Transport in Israel

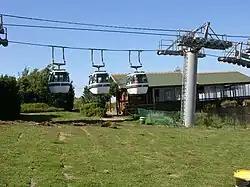
Israel's longest cable car – the Manara Cliffs cable car

Many ships owned and operated by Israeli companies operate under foreign registries. Israel's Zim Integrated Shipping Services is one of the largest shipping companies in the world.